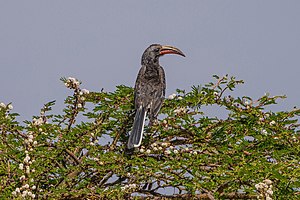
Abessinsk toko
Abessinsk toko er en næsehornsfugl, der lever i Etiopien og nabolande.